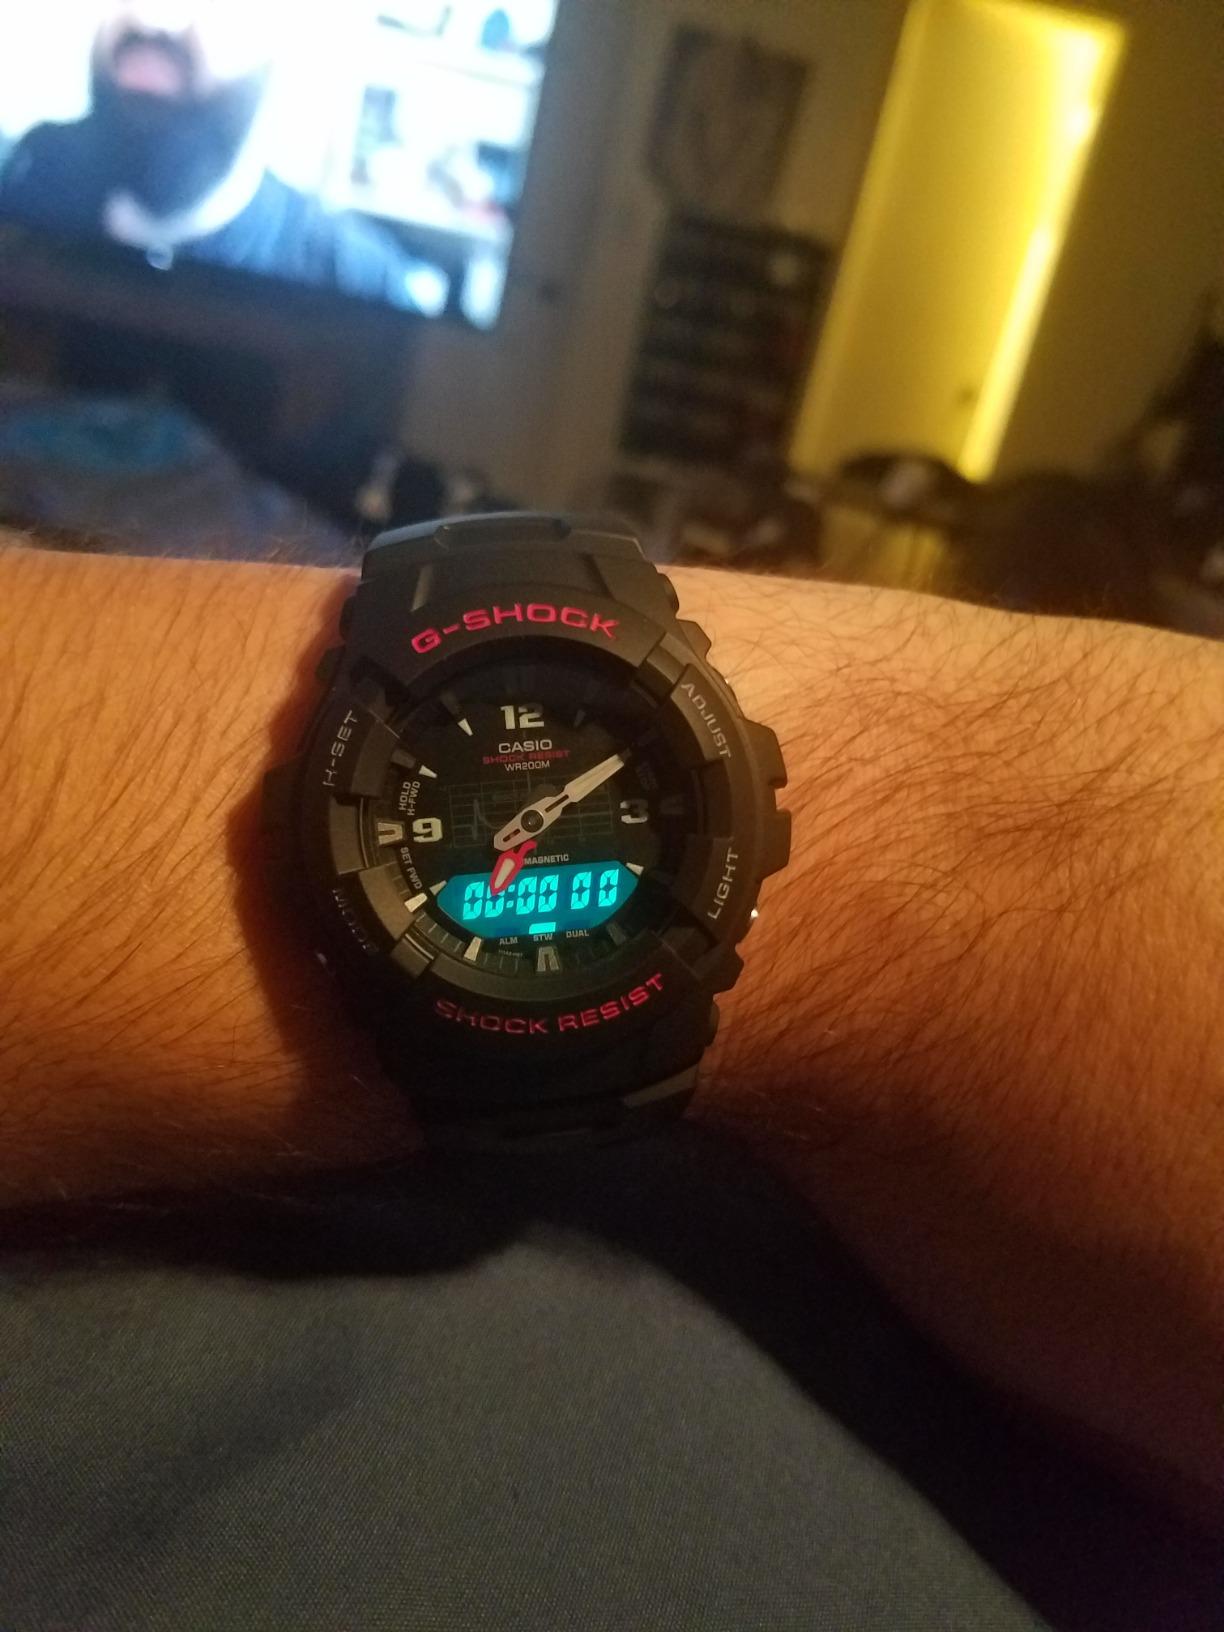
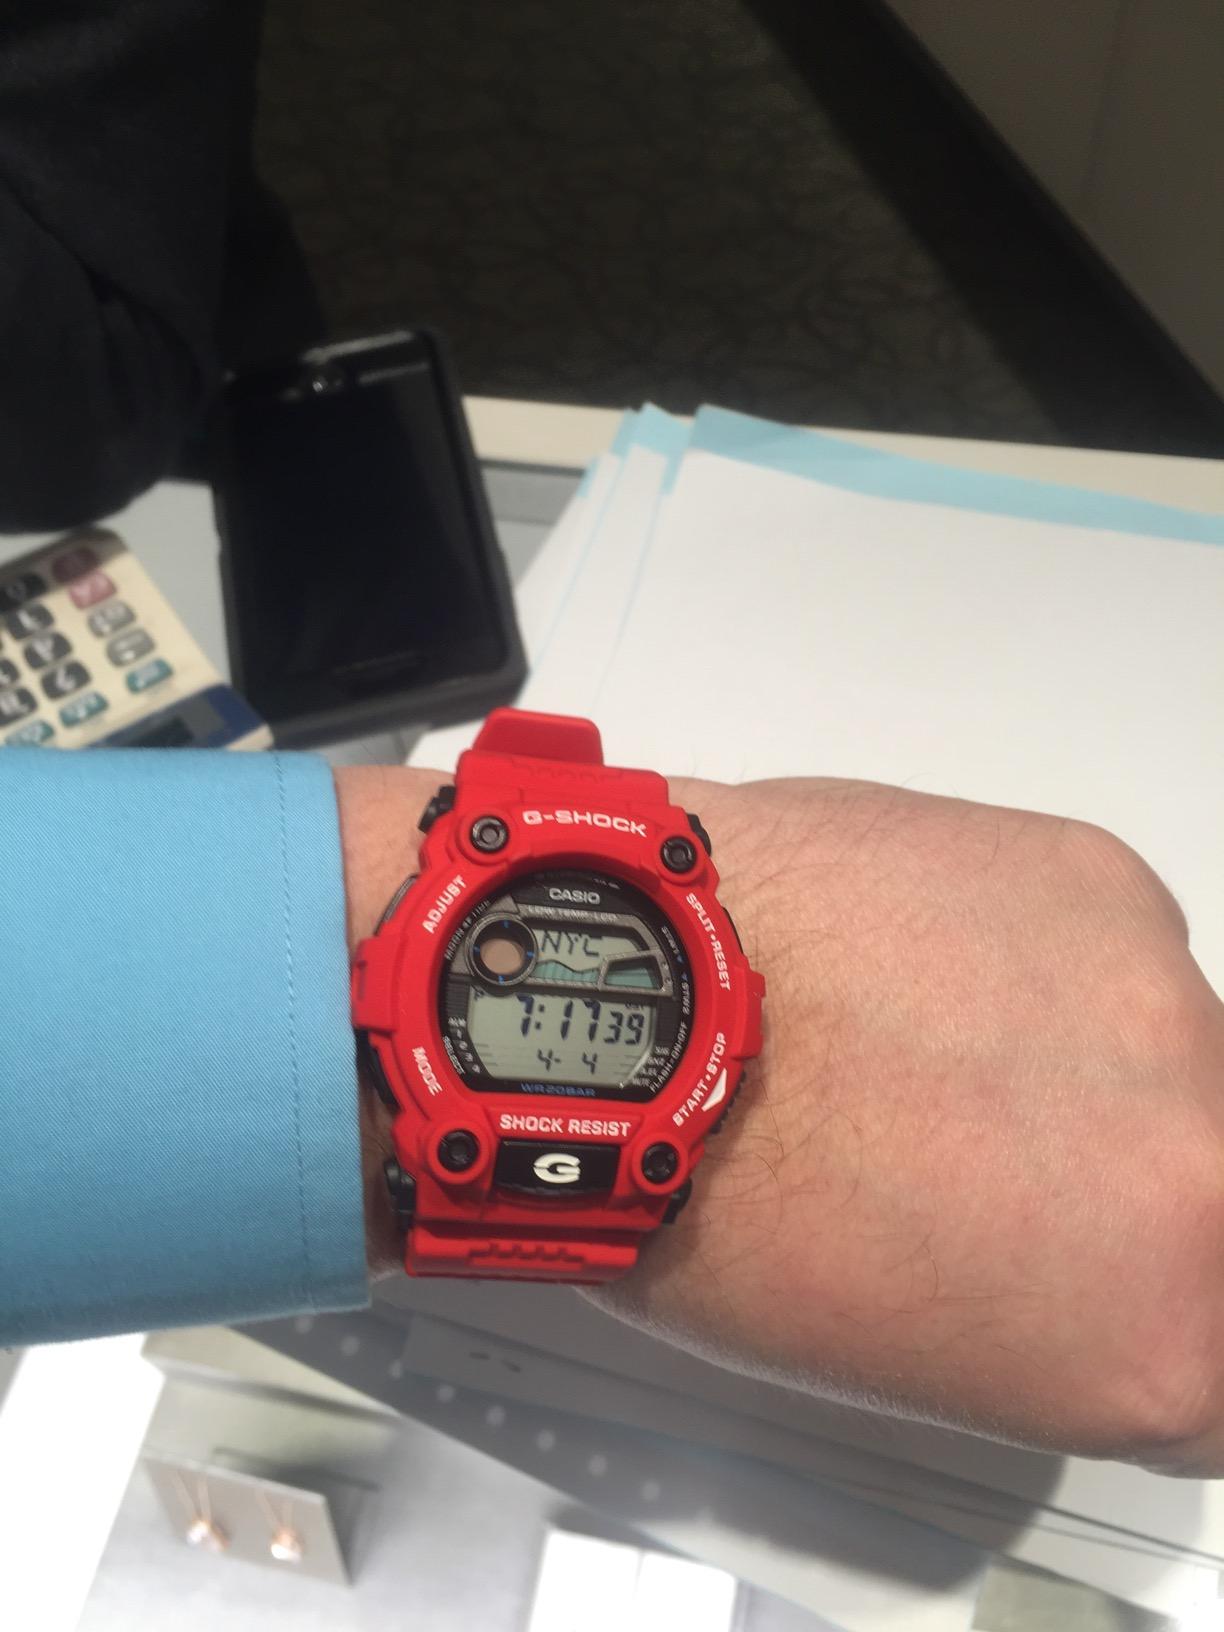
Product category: accessories_watch
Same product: no